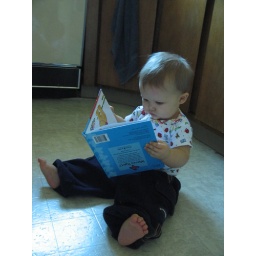
Zoe sitting in the kitchen reading her Pooh book. Upside down, of course!! 10 1/2 mo